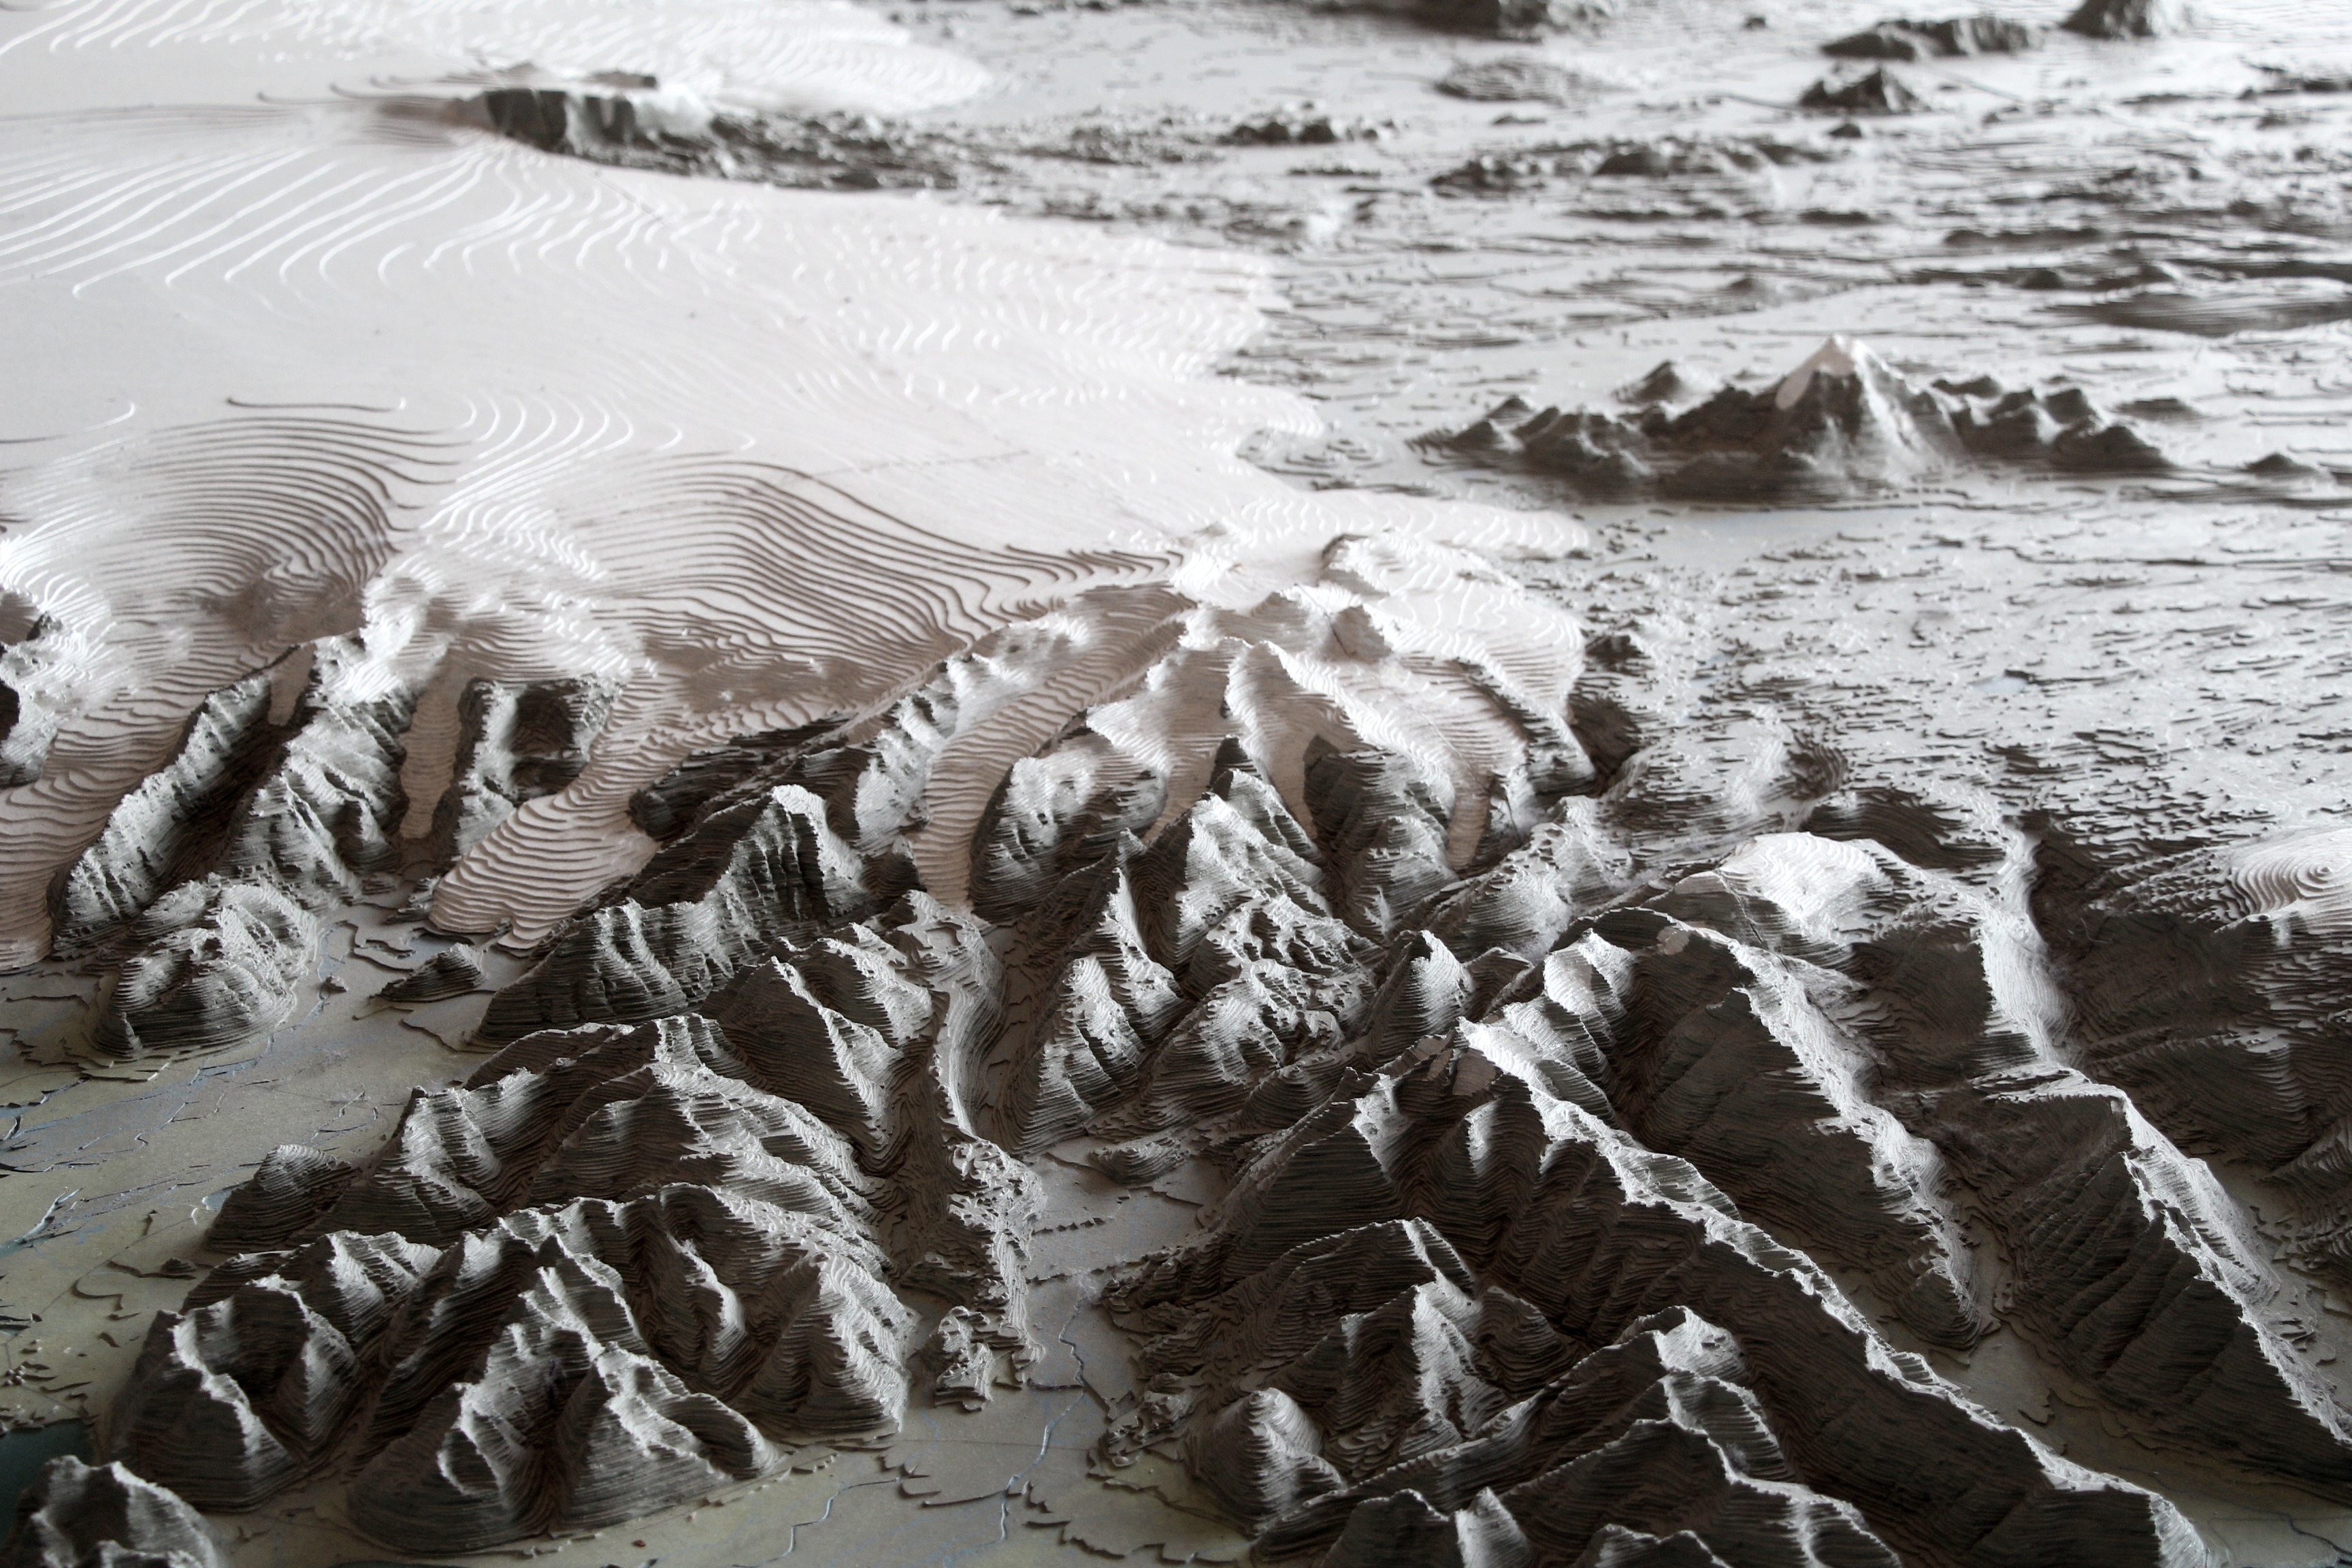
sand, snow, winter, wave, ice, terrain, material, geology